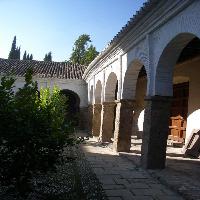
Weather: sun or clear